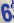
Number: 6